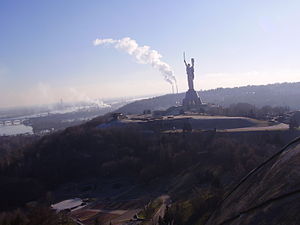
Moderland / Byggeri
Moderland er en monumental skulptur i Kijev, Ukraine, der er rejst på skråningen langs den vestre bred af Dnepr-floden. Skulpturen er en del af Museet for den store fædrelandskrig, der blev åbnet 9. maj 1981.